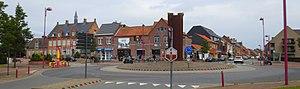
Zonnebeke
Zonnebeke est une commune néerlandophone de Belgique située en Région flamande dans la province de Flandre-Occidentale. Elle compte près de 12 000 habitants.